Convoys Wharf

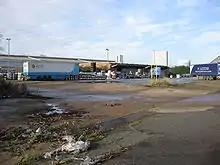
The location of Sayes Court almshouses in 2009

In September 2011 a group of local residents launched a campaign, with the name "Deptford Is..." to oppose the masterplan proposed by the developers. They proposed two projects to connect to the history of the area and benefit the local community: the Lenox project (see below) and Sayes Court Garden.